Gau Cologne-Aachen

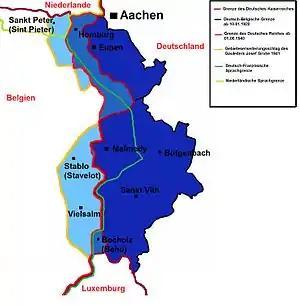
Map of territorial changes affecting Eupen-Malmedy between 1920 and 1945, reflecting territorial expansion of Gau Cologne-Aachen.

In World War II, Nazi Germany invaded Belgium in May 1940 and rapidly defeated and occupied Belgium for a second time. On 18 May, Hitler announced the re-integration of Eupen-Malmedy into Germany while the rest of the country remained under military occupation, leading to the Gau's westward territorial expansion. The Belgian government in exile, however, refused to recognise the German annexation and maintained that Eupen-Malmedy was part of Belgium. Further annexation plans by Grohé, which aimed to include non-German-speaking areas to a greater extent, including places like Vielsalm and Stavelot, did not succeed.